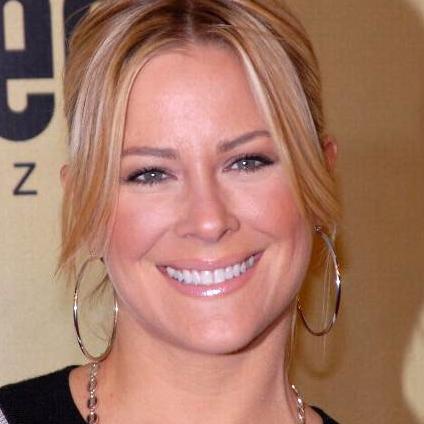
Age: 30